Central African Republic–Democratic Republic of the Congo relations

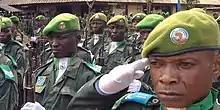
Congolese FARDC peacekeepers in the Central African Republic

The Armed Forces of the Democratic Republic of the Congo (FARDC) has had peacekeepers in the neighbouring country since at least 2003 due to the ongoing political instability and civil war. During the 2003 Central African Republic coup d'état, there were 370 FARDC troops in Bangui as part of CEMAC peacekeeping mission. As of 2014 there were 850 FARDC soldiers and 150 officers of the Congolese National Police as peacekeepers in CAR due to the civil war that started in 2012.